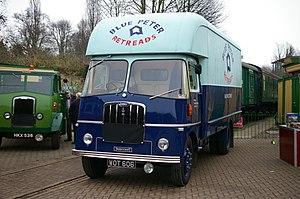
La société John I. Thornycroft & Company Limited a été un constructeur anglais de plusieurs moyens de transports, bateaux, camions, autobus et automobiles, spécialiste des moteurs à vapeur. Les entreprises Thornycroft Steam Carriage and Van Company ont été présentes sur le marché de 1896 à 1961, date à laquelle la so